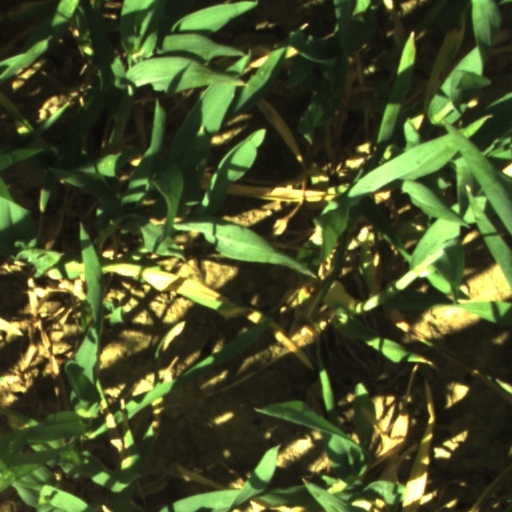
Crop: wheat